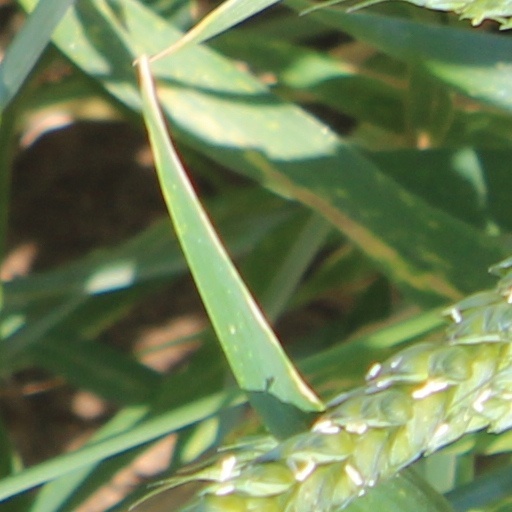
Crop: wheat